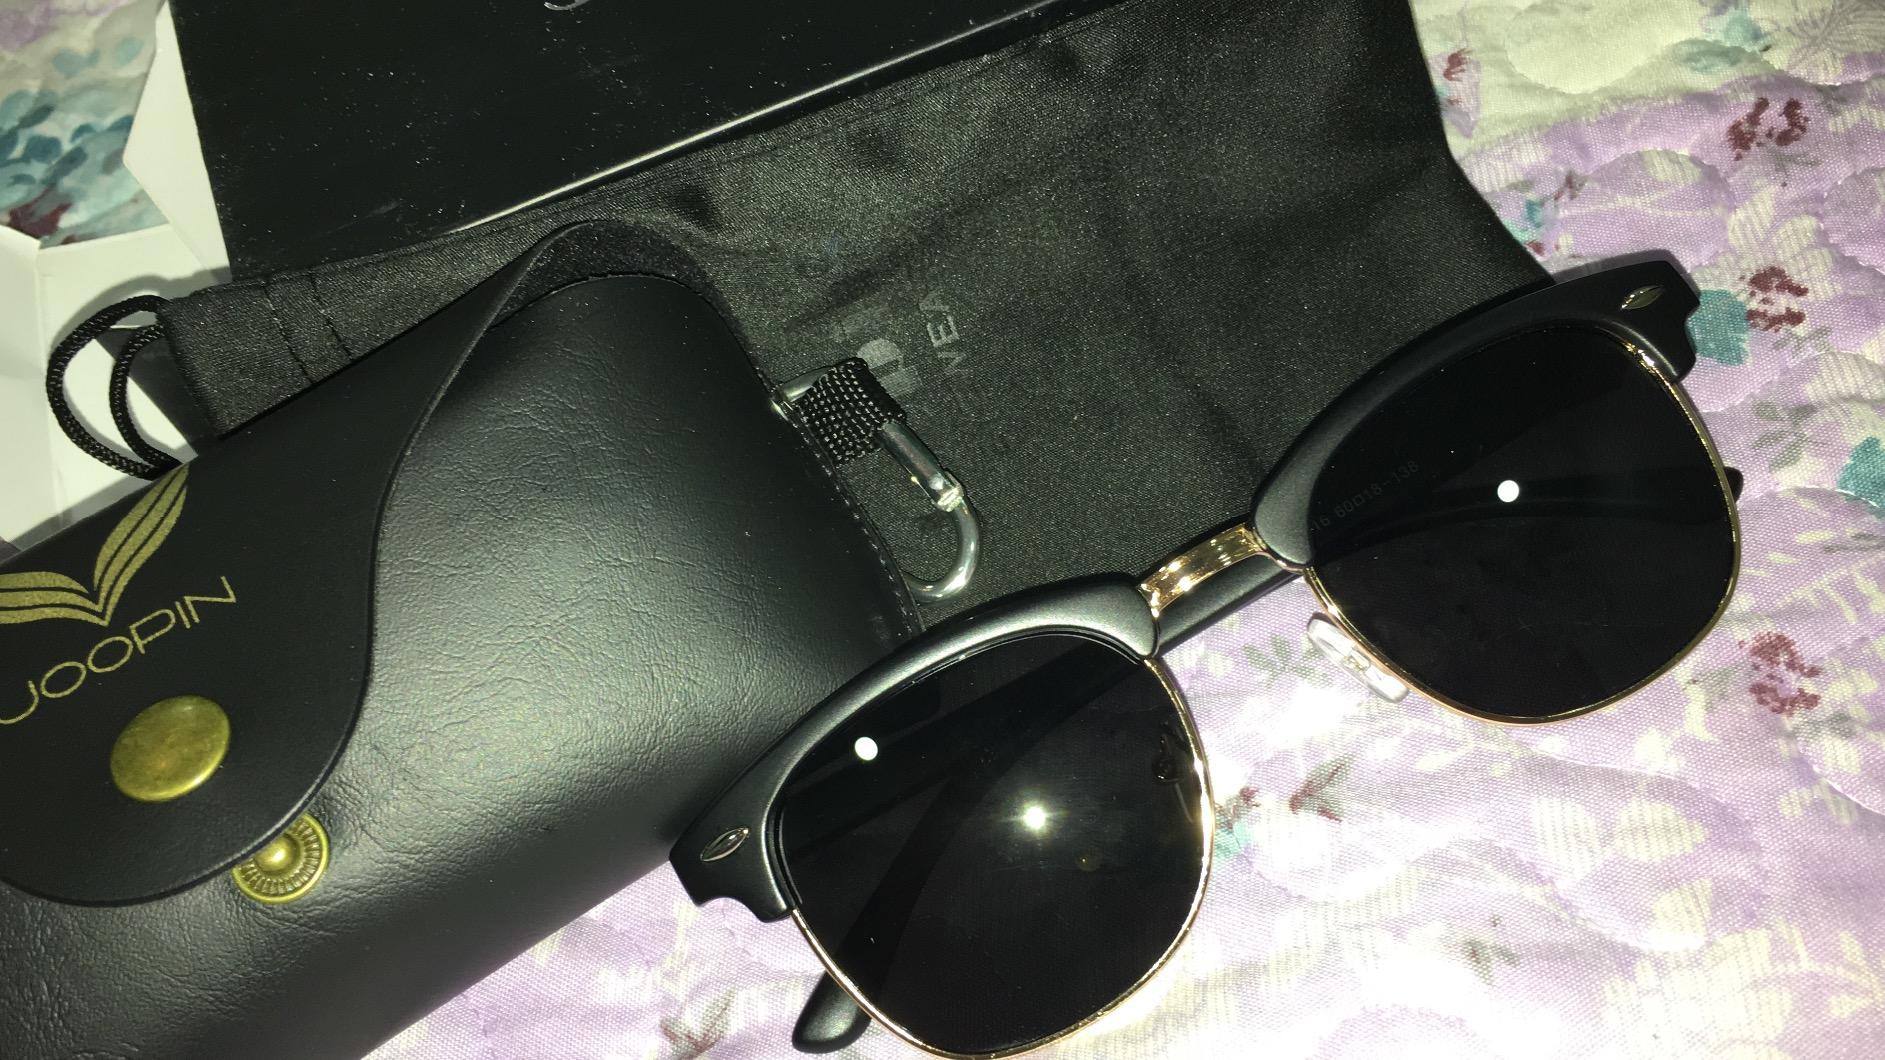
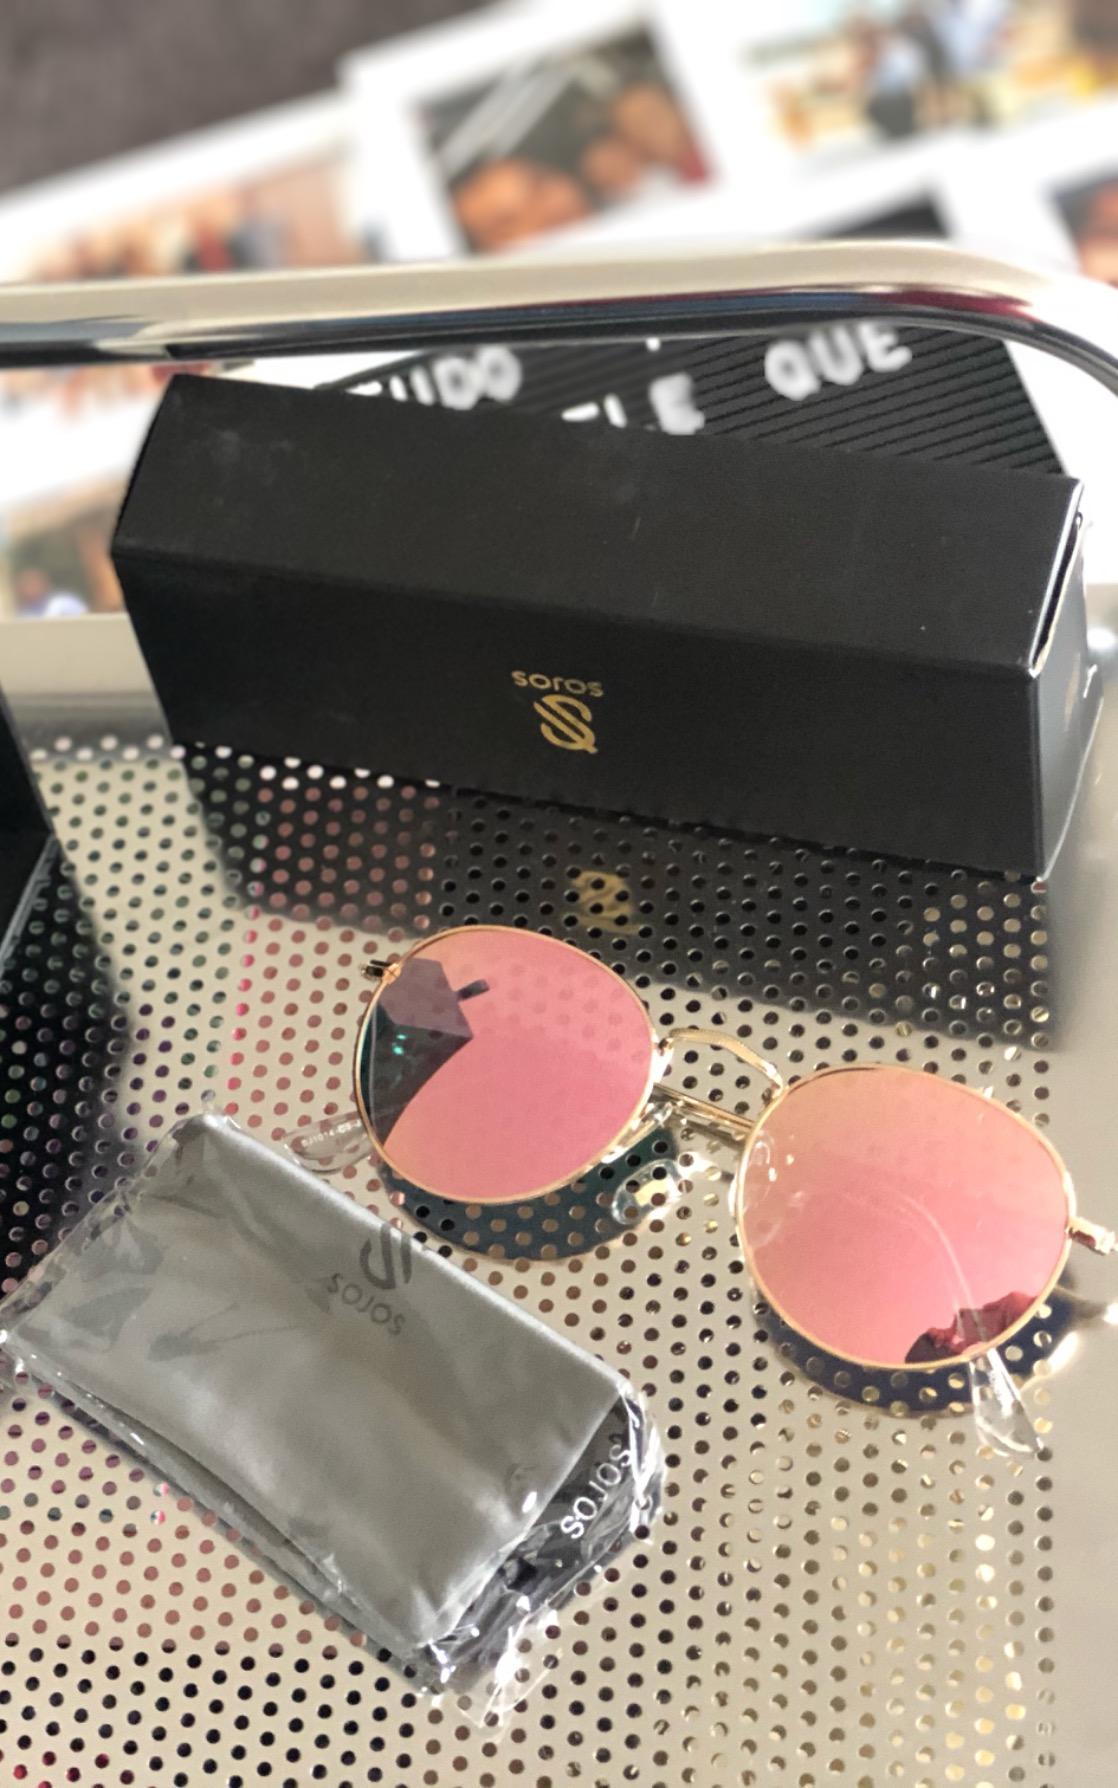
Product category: accessories_sunglasses
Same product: no